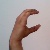
The image shows a hand gesture representing the letter 'C' in Indian Sign Language.